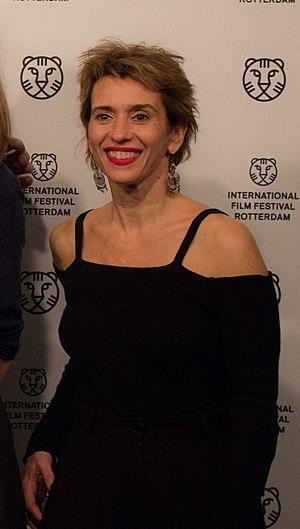
Teresa Saponangelo, née en 1973 à Tarente dans les Pouilles, est une actrice italienne de théâtre et de cinéma.